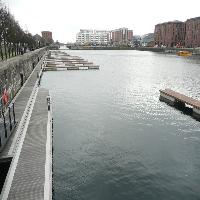
Weather: cloudy or overcast